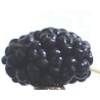
Label: mulberry